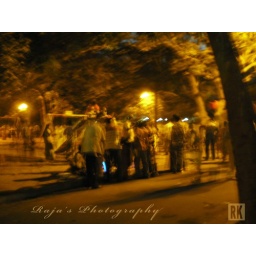
The children are playing in the park ground at the warm atmosphere in the yellow light with some illusion shapes